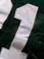
Number: 1